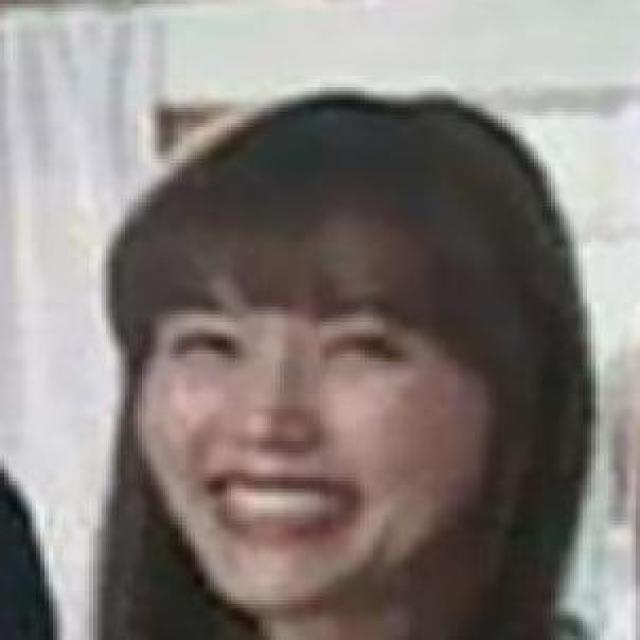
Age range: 21-44